Aon Center (Chicago)

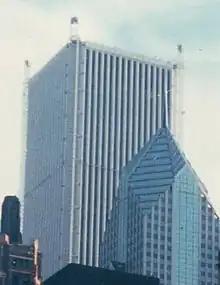

The Standard Oil Building was constructed as the headquarters of the Standard Oil Company of Indiana. Standard's previous home had been 910 S. Michigan Avenue. This building was constructed in 1911 by the Karpen Brothers Furniture Company and was purchased by Standard in 1927. When the new Standard Oil Building was completed in 1973, it was the tallest completed building in Chicago and the fourth-tallest in the world, earning it the nickname "Big Stan". In 1974, the taller Sears Tower (now Willis Tower) in Chicago surpassed it as the tallest completed building in Chicago (the Sears Tower was also the tallest in the world). However, the Sears Tower had already been topped out in May 1973. When the Aon Center opened as the fourth-tallest completed building in the world, it was only exceeded in height by the twin towers of the original World Trade Center and the Empire State Building in New York City. Originally clad in marble, the Aon Center was also the tallest marble-clad building in the world.